Leland Stanford Scott

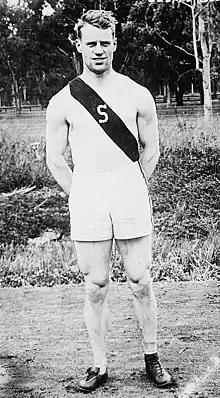
Leland Stanford Scott

Leland Stanford Scott, Sr. (September 13, 1887 - March 19, 1979) set the Amateur Athletic Union record in the pole vault at a meet between Stanford University and Colorado State University on May 27, 1910. He cleared . In 1912 he set the intercollegiate record at .